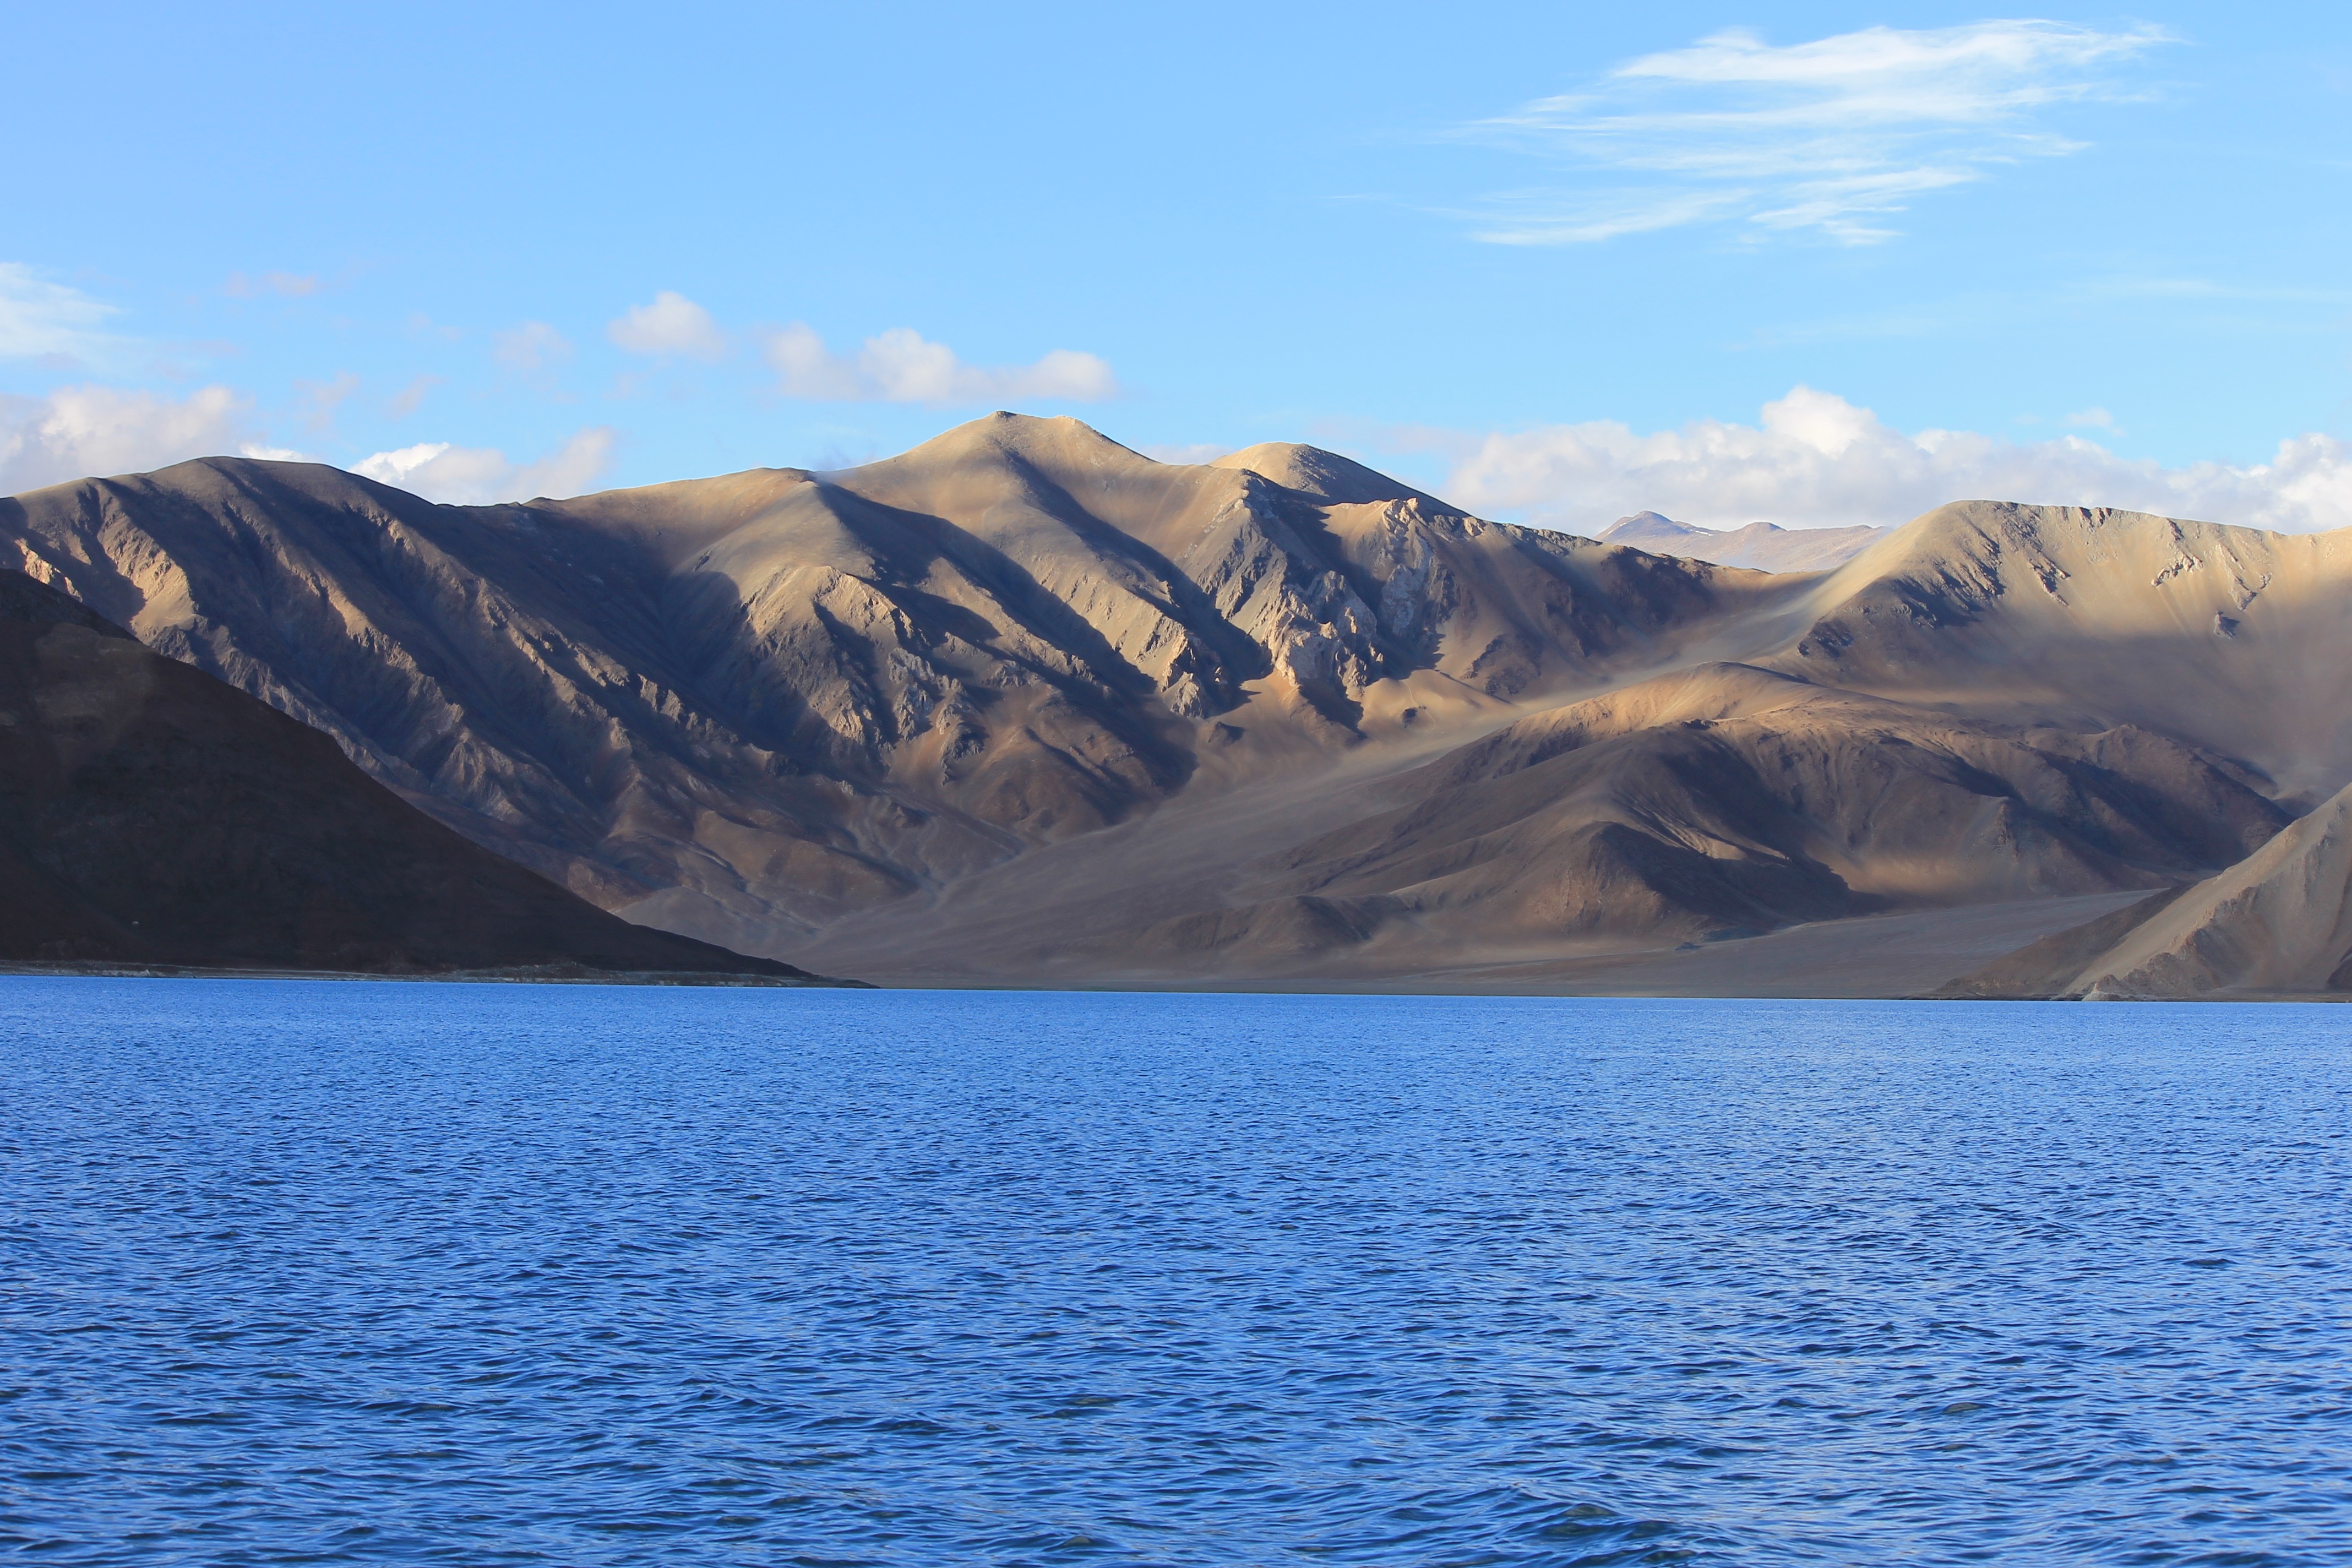
sea, wilderness, mountain, lake, mountain range, fjord, reservoir, fell, loch, crater lake, landform, geographical feature, mountainous landforms